Church of Our Lady of the Rosary of Black Men (Sabará)

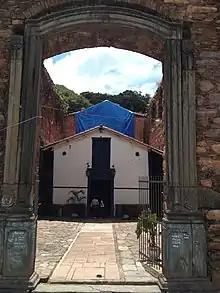
The earth chapel preserved inside of what would become the main church, made of stone

As work on the main church was interrupted before the masonry was finished, the building presents an exceptional opportunity to learn about the construction technology used in buildings of this scale at that time and place. This is an example that illustrates the transition from the use of earth and wood, used in other older religious buildings in Minas Gerais, to the use of lime-coated stone. Such a change stems from the enrichment of the captaincy and the subsequent arrival of artisans from Portugal and the coastal cities that had closer relationships with the metropolis.